Alireza Shapour Shahbazi

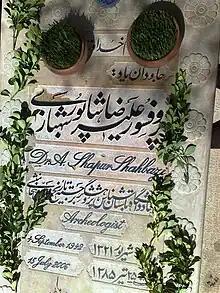
Shahbazi's gravestone at Hafezieh

1. Cyrus the Great: Founder of the Persian Empire (Shiraz University Publication, No. 19, Shiraz 1970; awarded Book of the Year Prize, 1970).